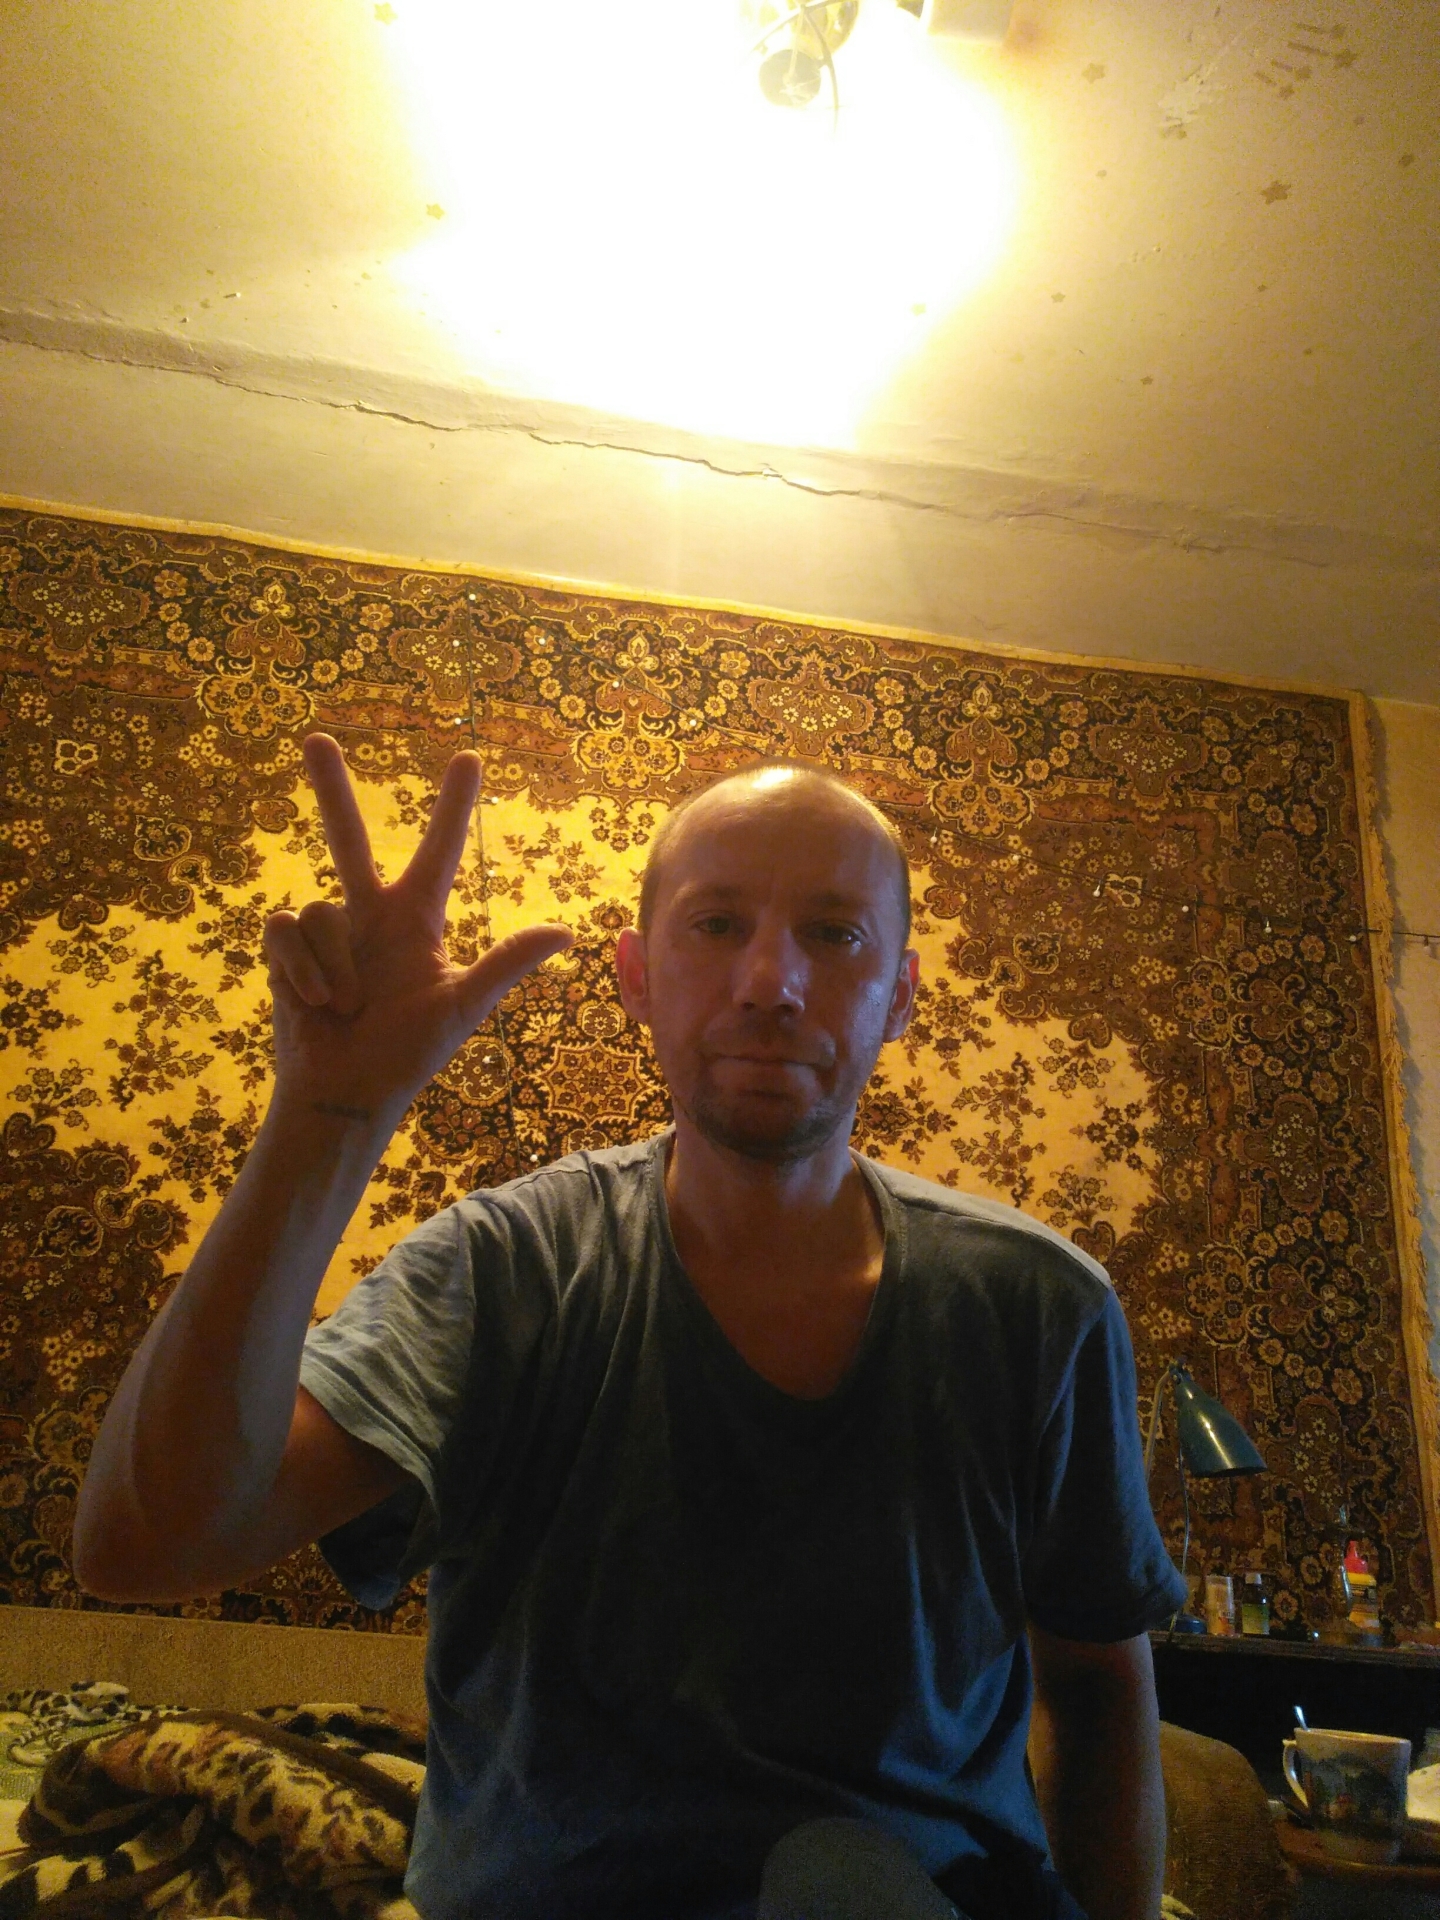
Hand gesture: three2